Remembering You

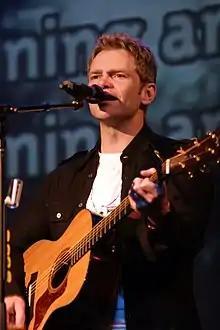
Chapman was one of many Christian artists featured on the soundtrack, the "centerpiece" of Disney's outreach to Christian audiences.

Following the success of "The Passion of the Christ" (2004), movie studios had become more open to targeting films at Christian audiences. In promotion of the December 2005 release of the Walt Disney Pictures film "", adapted from the novel by C. S. Lewis, Disney sought to promote the film to Christian audiences, as the original novel had become widely popular among this audience due to its spiritual themes. The soundtrack album "Music Inspired by The Chronicles of Narnia: The Lion, the Witch and the Wardrobe", which featured a variety of popular contemporary Christian artists, was the "centerpiece" of the film's outreach strategy to Christian audiences.